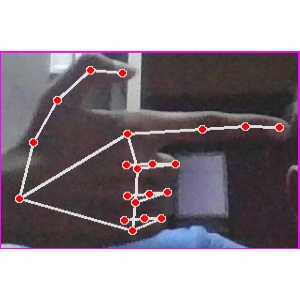
अक्षर: ब